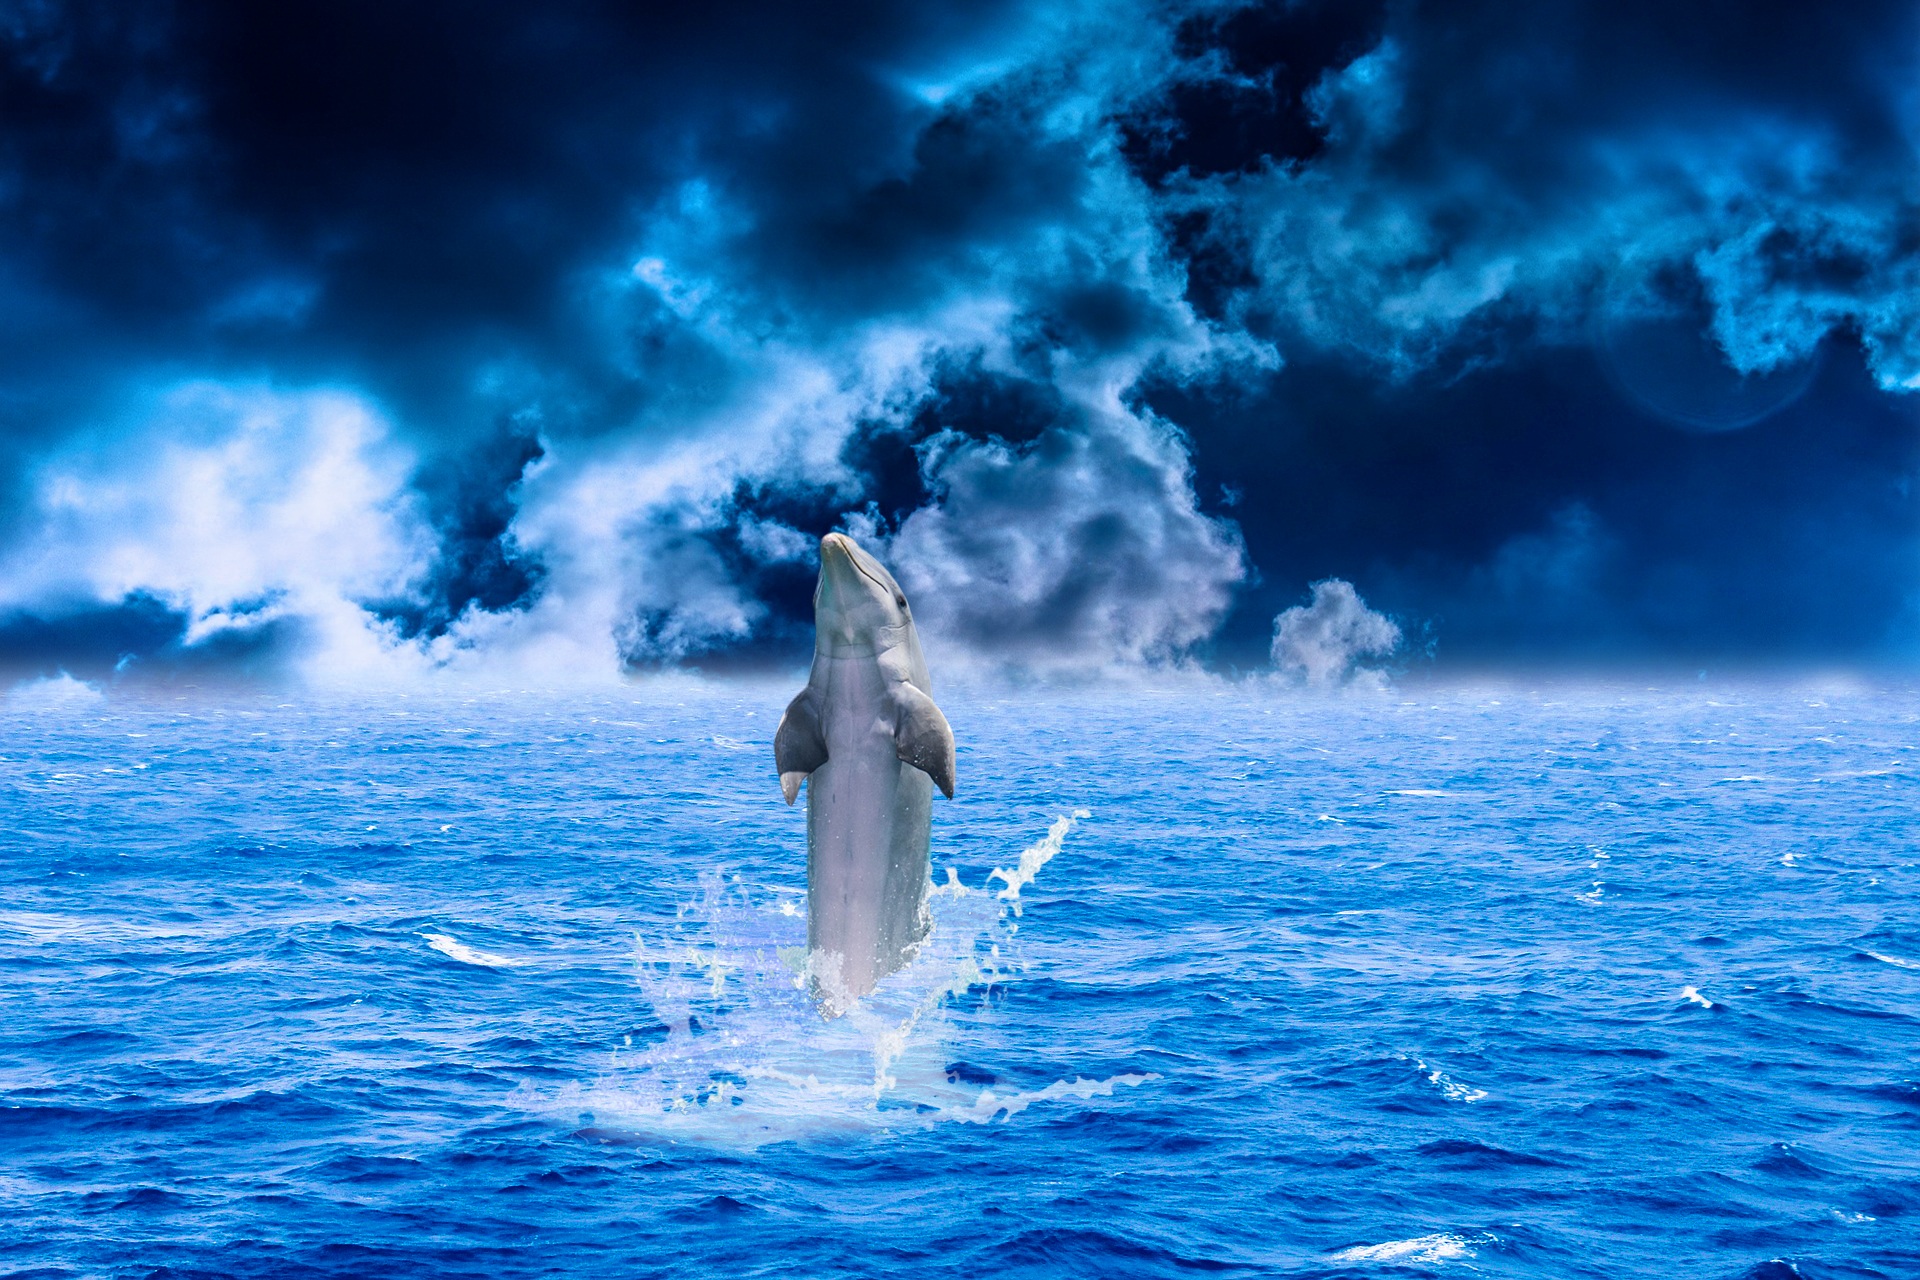
landscape, sea, water, nature, ocean, sky, wave, animal, jump, summer, wildlife, wild, swim, splash, biology, scenery, mammal, blue, aquatic, fish, splashing, flipper, swimming, life, ocean wave, clouds, splatter, vertebrate, scene, dramatic, dolphin, pacific, intelligent, marine mammal, wind wave, marine biology, whales dolphins and porpoises, bottle nosed